2001 Kunlun earthquake

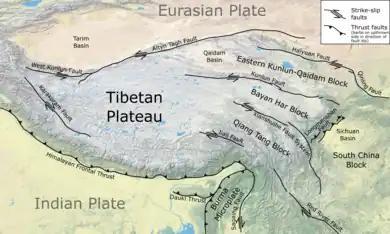
Major fault zones around the Tibetan Plateau showing location of Kunlun fault

The earthquake rupture began on a relatively small strike-slip fault segment at the western end of the Kunlun fault in the region of the mountain Buka Daban Feng. The rupture propagated to the east via an extensional stepover before following the main strand of the Kunlun fault. The region of co-seismic deformation (i.e. that occurred during the earthquake) is unusually large, with significant faulting being observed up to 60 km from the main rupture trace. This deformation occurs in two swathes, ca. 20 and 60 km from the main fault trace. Pre-existing lineaments and geomorphological features suggest that this earthquake-triggered displacement occurred on existing faults. The co-seismic surface rupture extended for more than 400 km, making it the longest zone of co-seismic surface rupture so far observed.